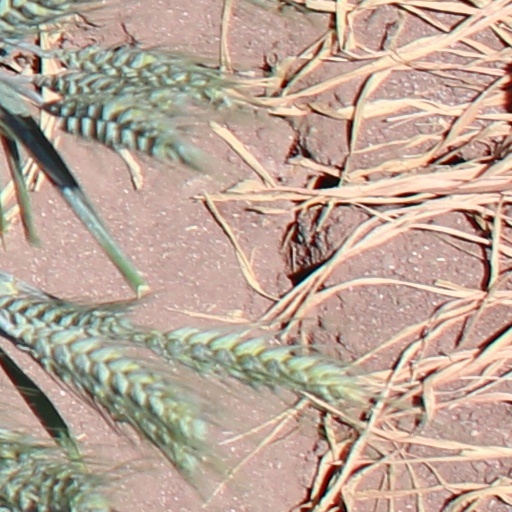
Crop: wheat